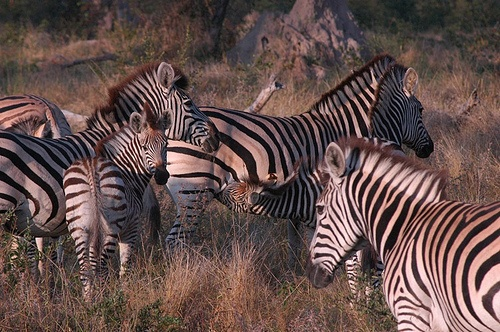
Four zebra are standing close together in a field.
A herd of zebra grazing out in the wilderness
A herd of zebra grazing on grass in a field.
The painting shows zebras of adult and young zebras in the field of tall grass.
The black and white zebras congregate as a pack in the field